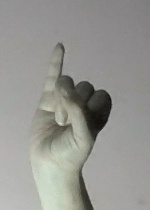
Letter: meem